Belozersk

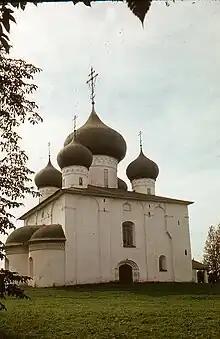
The Assumption Church in Belozersk

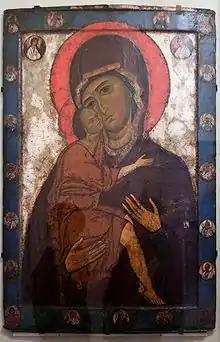
The Virgin of White Lake, the icon of the 13th century

Two of the most famous medieval icons were created in the 13th century in Belozersk: the Virgin of the White Lake and Saints Peter and Paul. They constitute an intermediate style between Novgorodian and Northern icon painting.